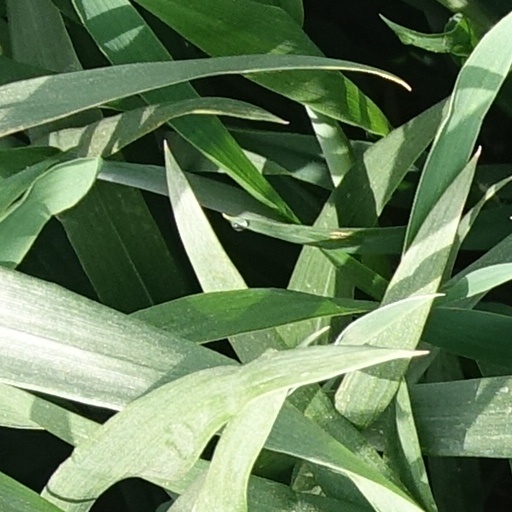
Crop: wheat